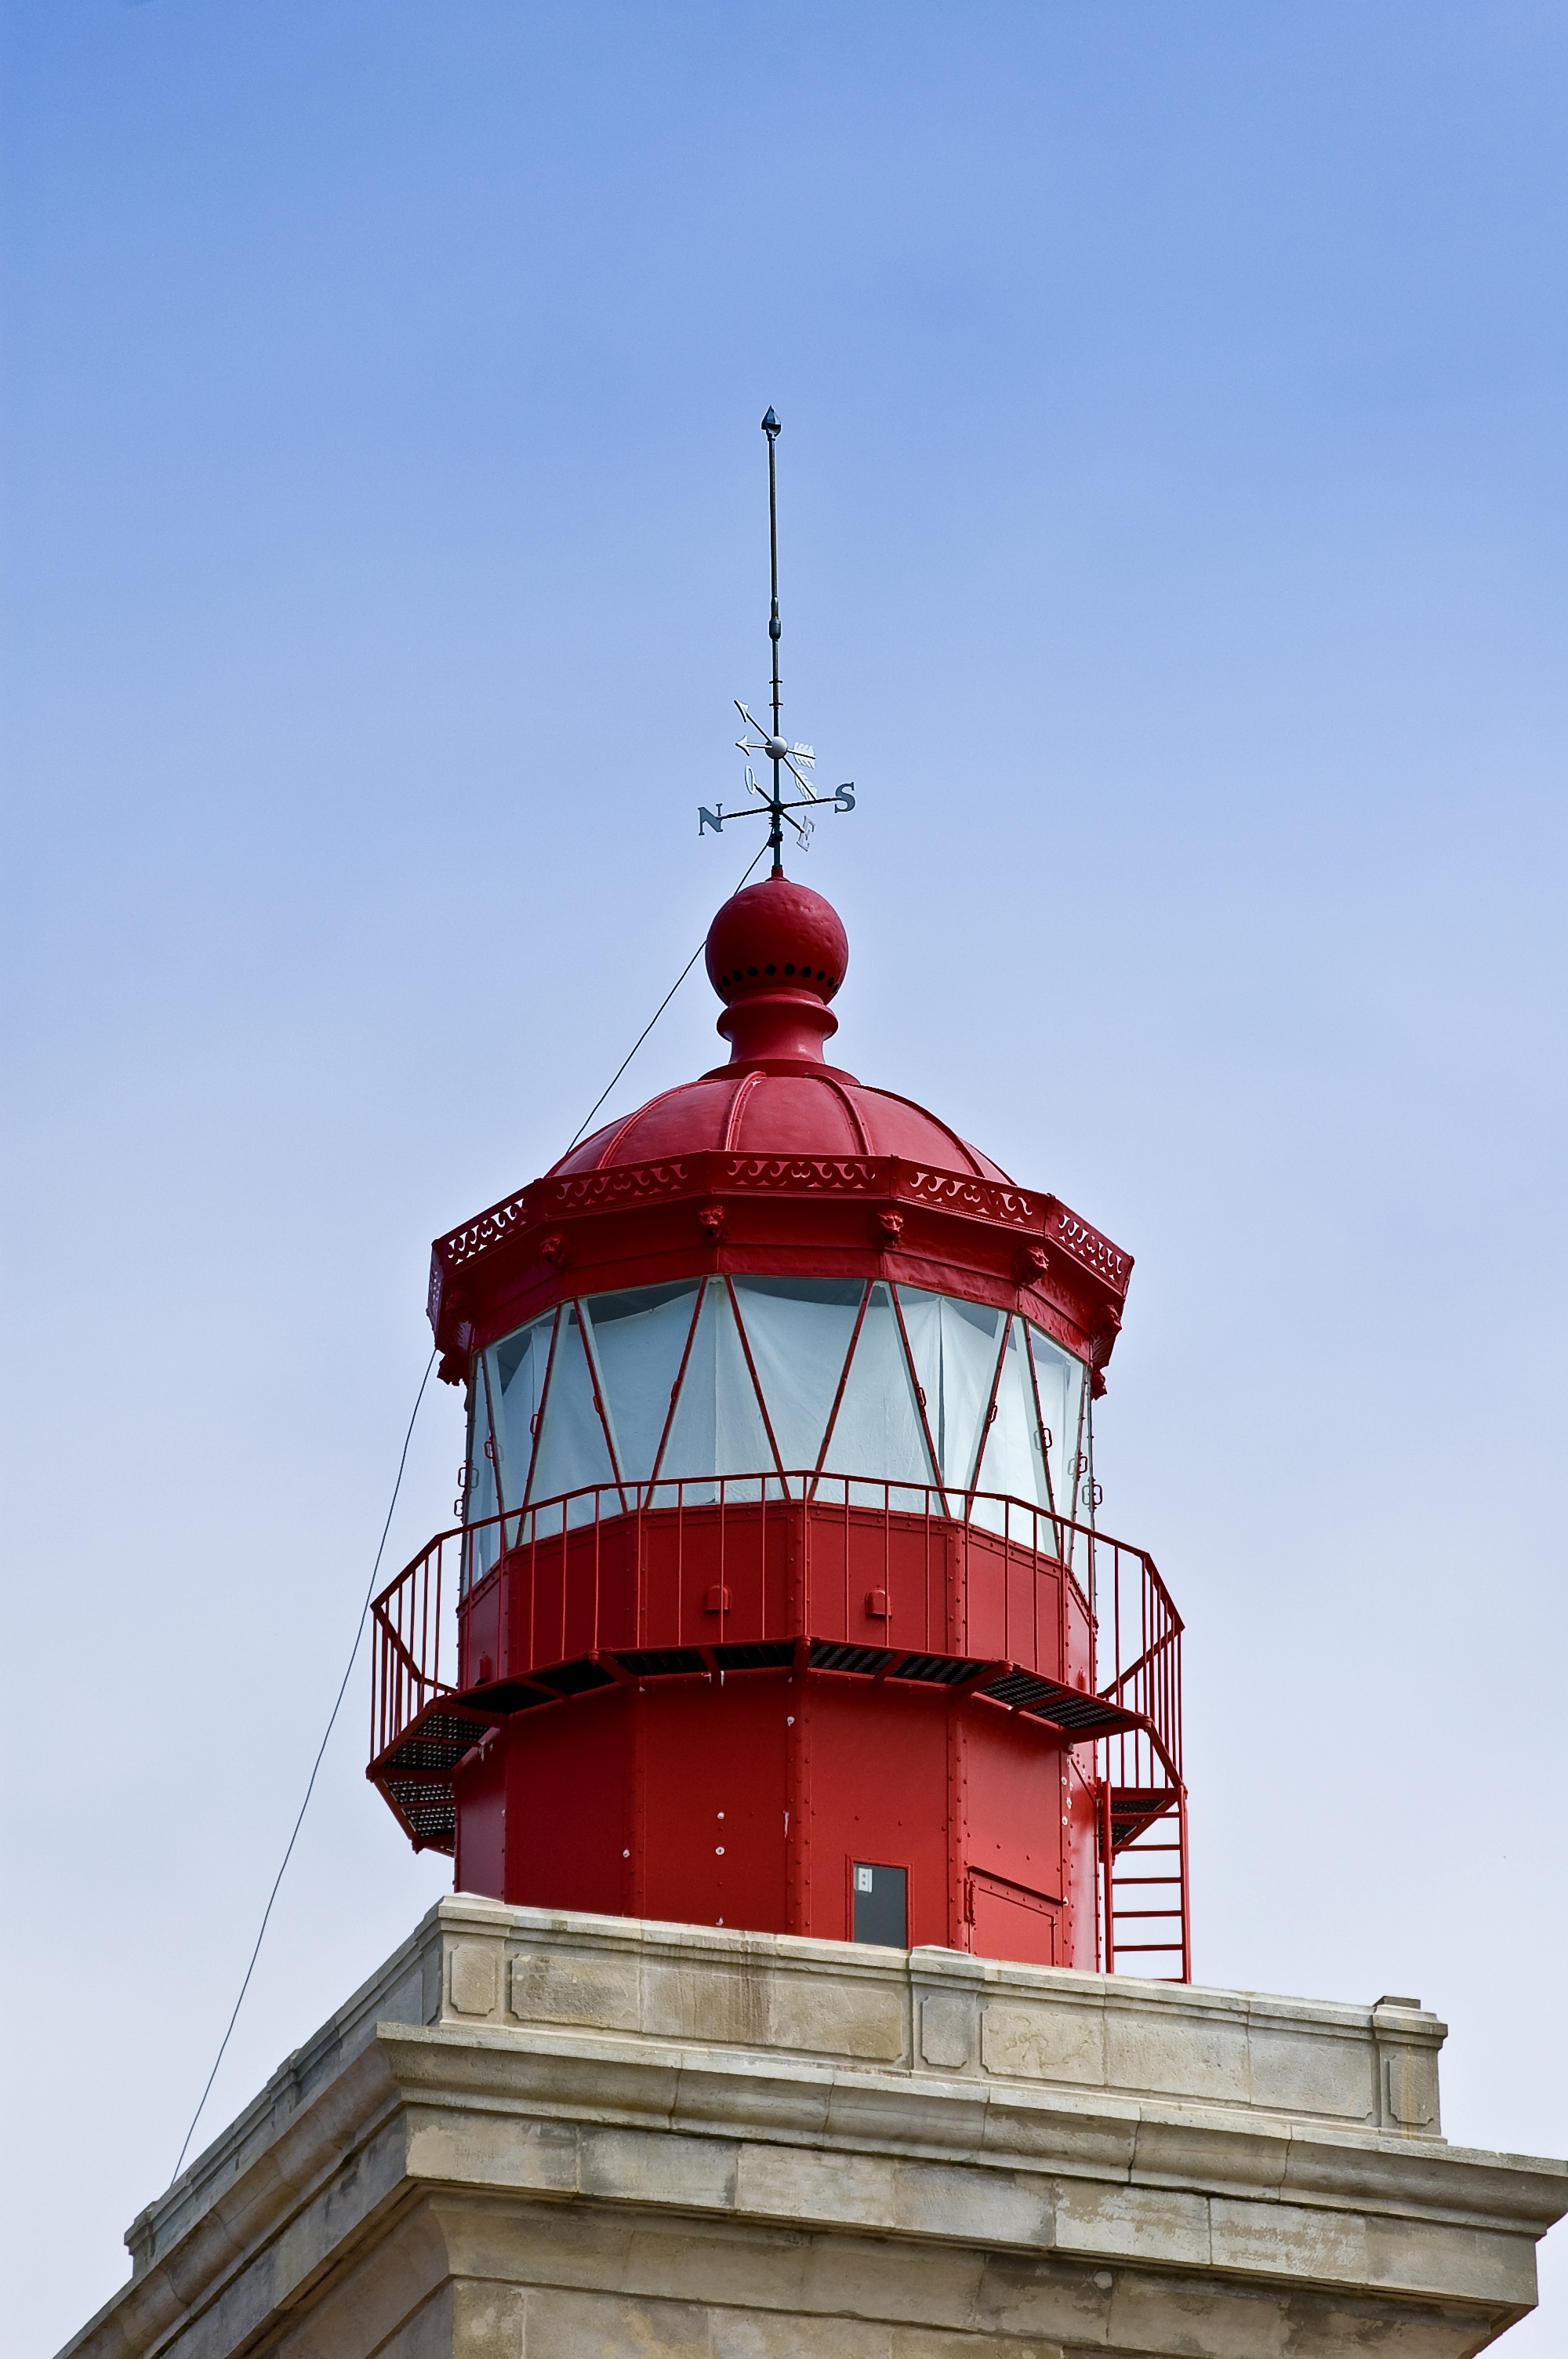
sea, lighthouse, building, red, tower, portugal, control tower